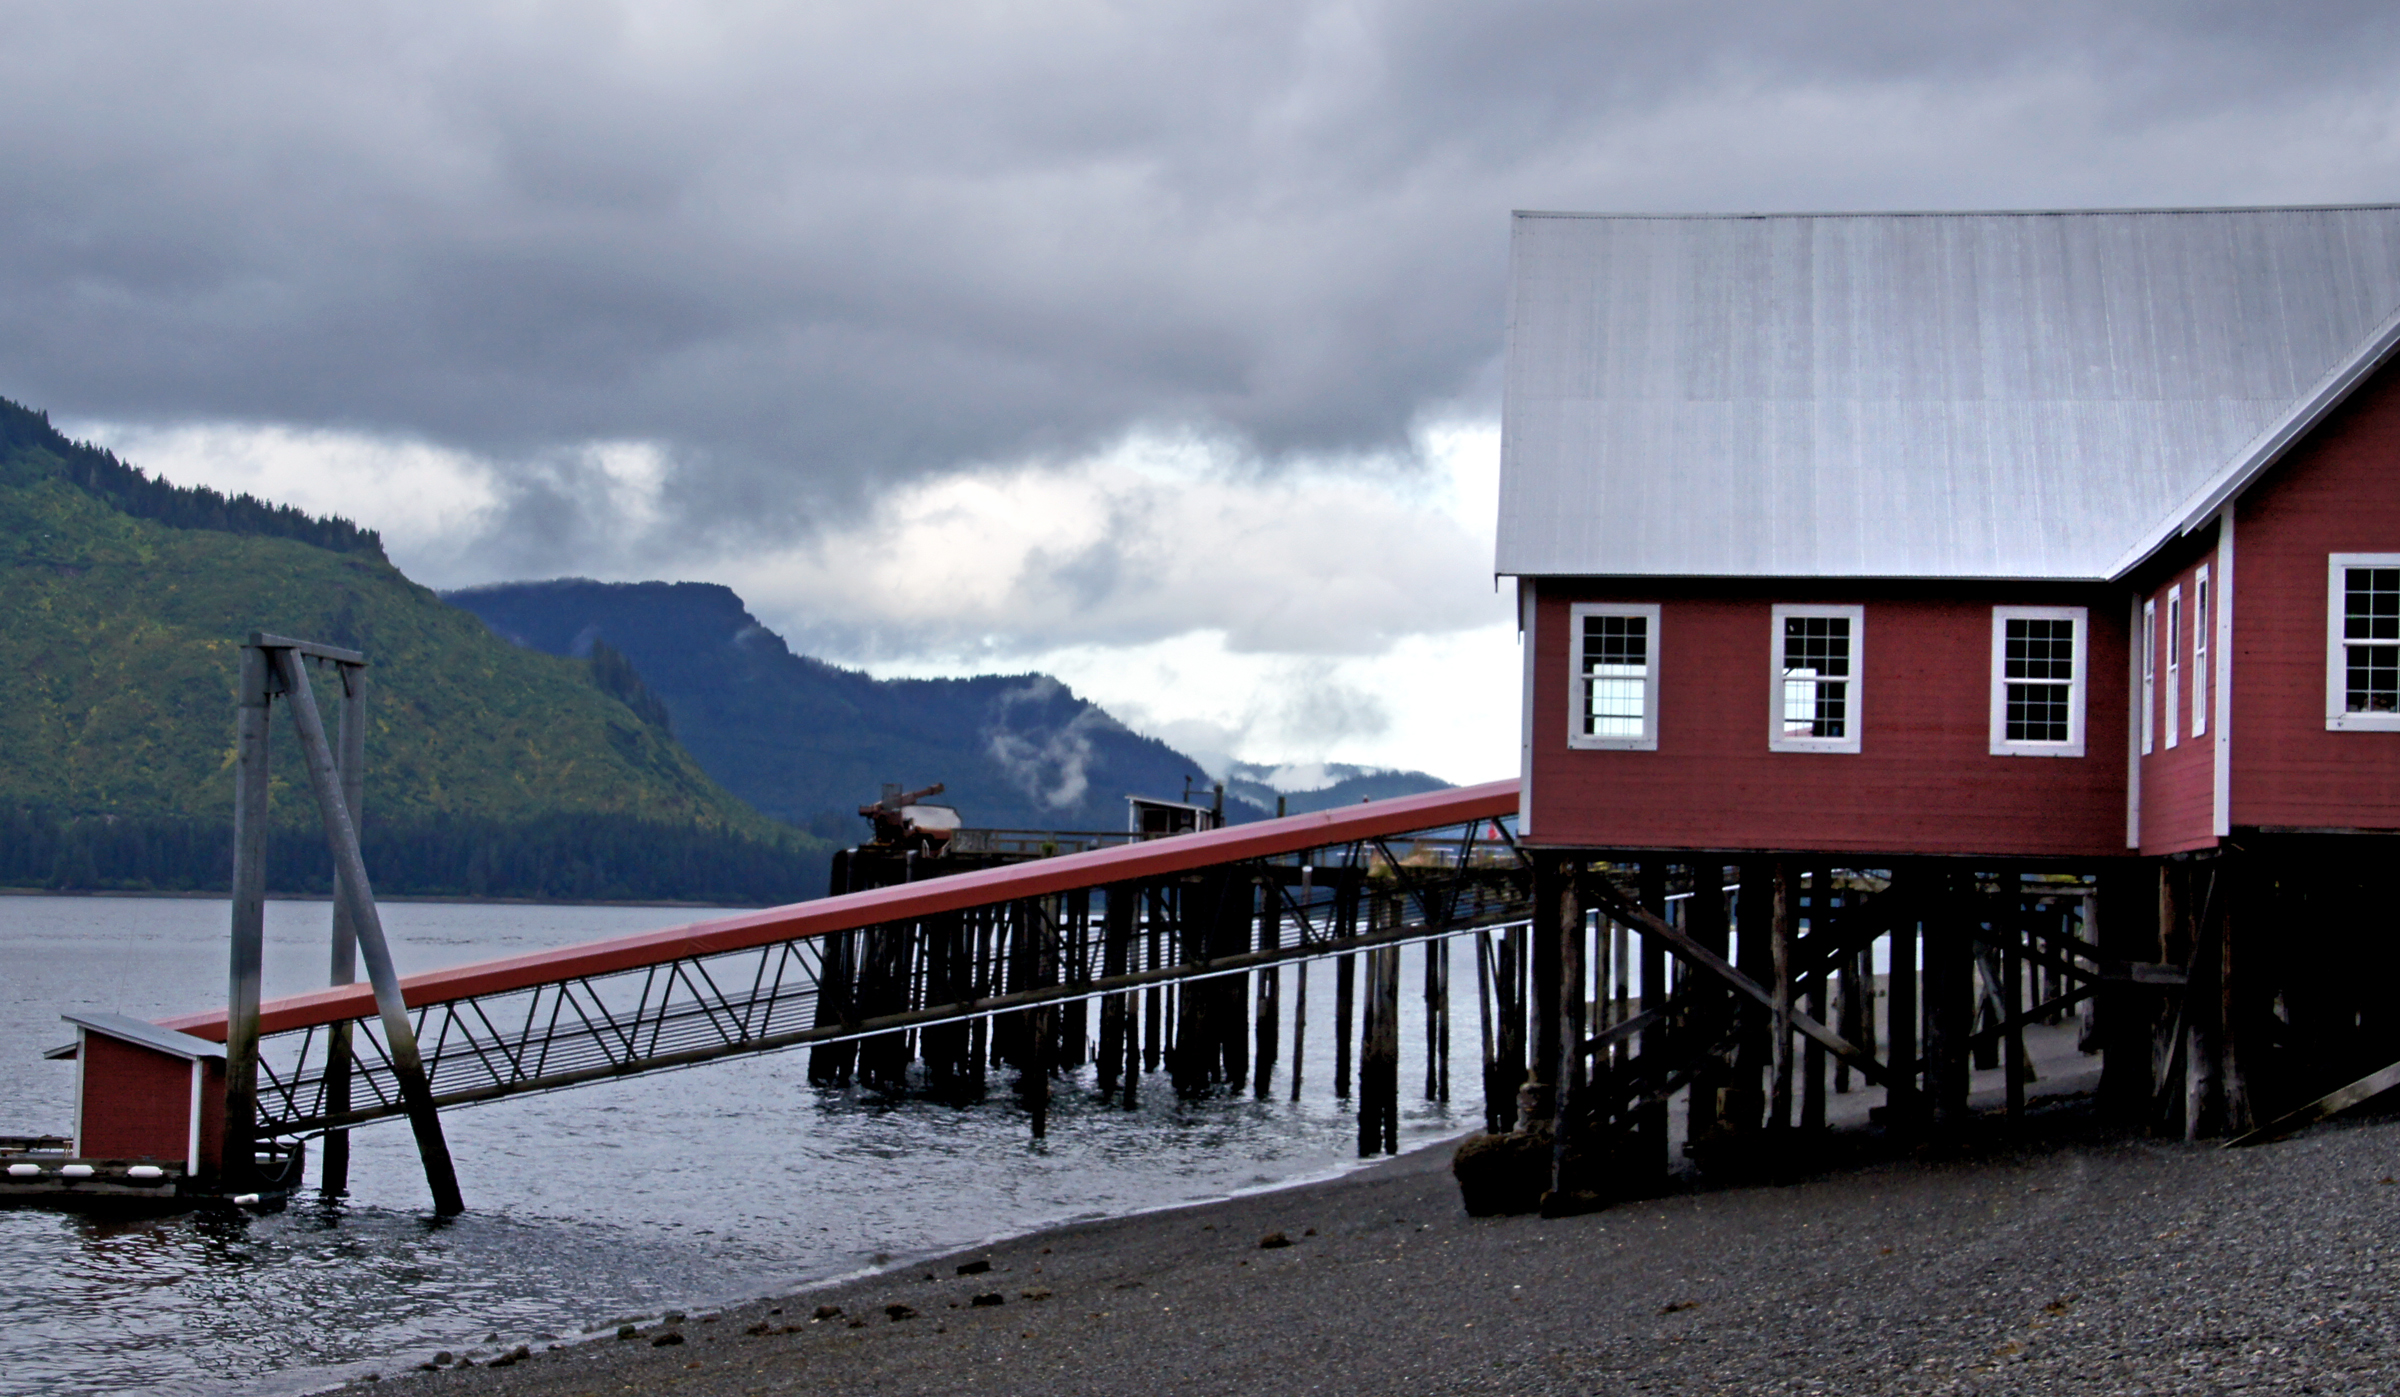
snow, winter, transport, vehicle, fishing, cruise, fishingboats, wharf, alaska, sonyalpha, hoonah, sonydslra580, oldboats, icystraitpoint, redshed